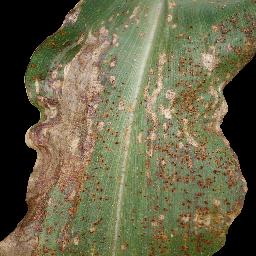
Label: Corn___Common_rust